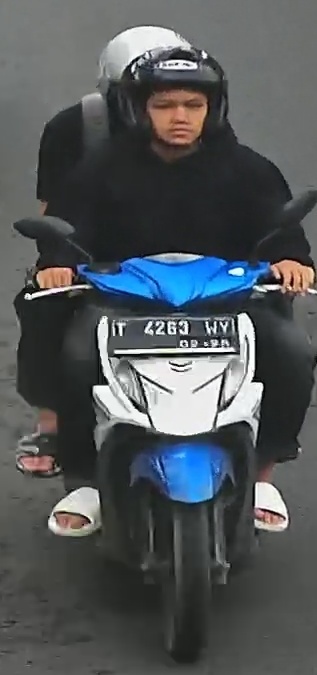
person-with-helmet: 2
person-without-helmet: 0